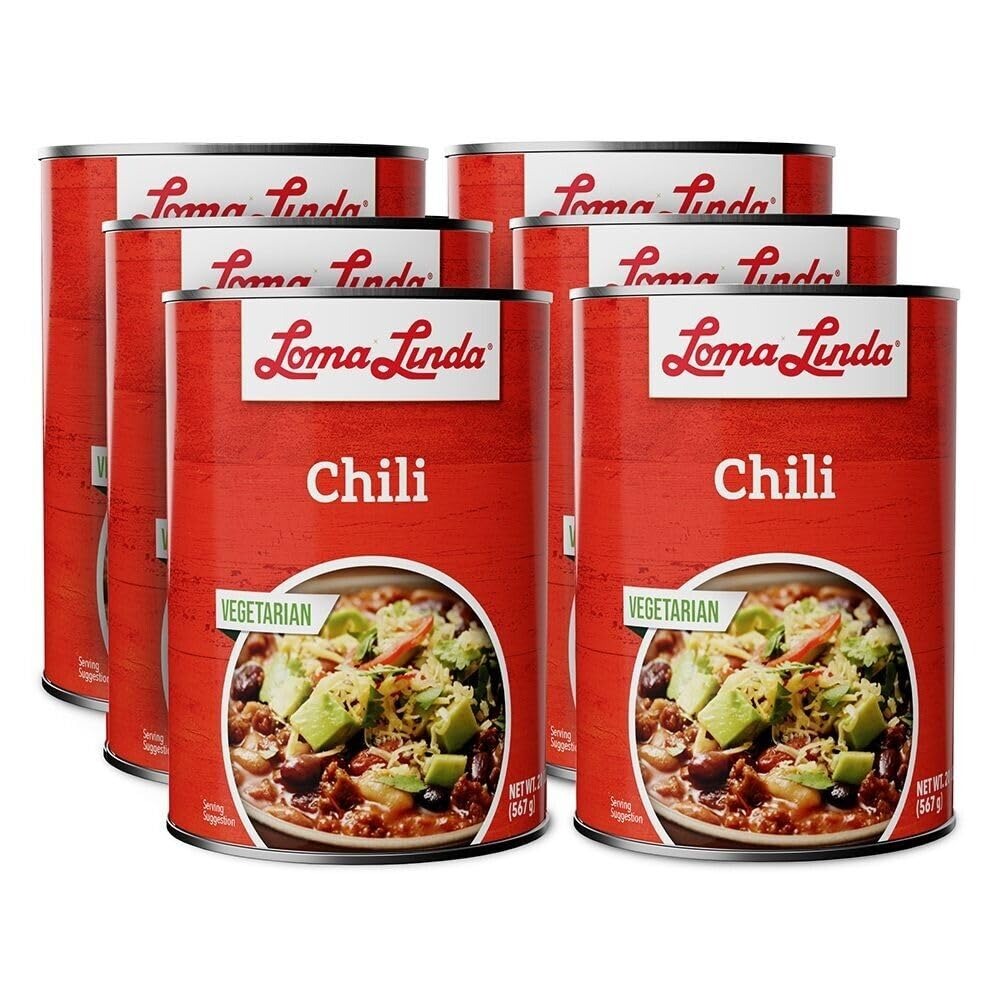
Item Name: Loma Linda - Plant-Based - Chili (20 oz.) (Pack of 6) - Kosher
Bullet Point 1: Loma Linda Chili is flavorful & full of tasty plant-based protein
Bullet Point 2: Healthy alternative to traditional chili that's lower in fat & perfect for vegetarians & vegans
Bullet Point 3: Simply heat & eat, ideal for cooking anytime of the year
Bullet Point 4: Requires no refrigeration or freezing, up to 36-months shelf life
Bullet Point 5: Providing family favorite meals since 1890
Product Description: Loma Linda Chili is a top pick for any crowd. Packed with full-flavored sustainable plant-based protein and all the deliciousness of traditional chili. Paired with pinto beans to create a hearty yet healthy meal with zesty flavor. Ideal for meals that require chili or great as a side dish. Dedicated to using only the finest ingredients, blended with the greatest of care, to bring you our wonderful Chili. Explore all of our traditional flavors with your friends and family.<p>Loma Linda pioneers plant-based proteins with bold, inspiring flavors and beloved traditional recipes to help people live healthier and longer lives. Our mission is to promote sustainability for people of all backgrounds and for the environment. Join us today and enjoy all of our delicious recipes.
Value: 120.0
Unit: Ounce

Price: 21.97